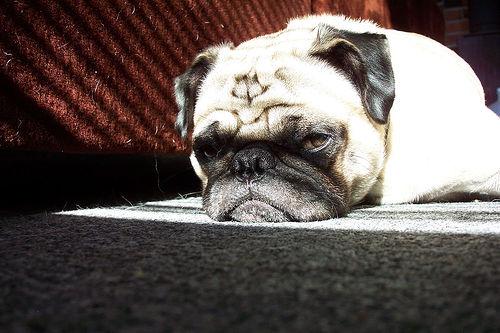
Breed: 798-n000130-pug